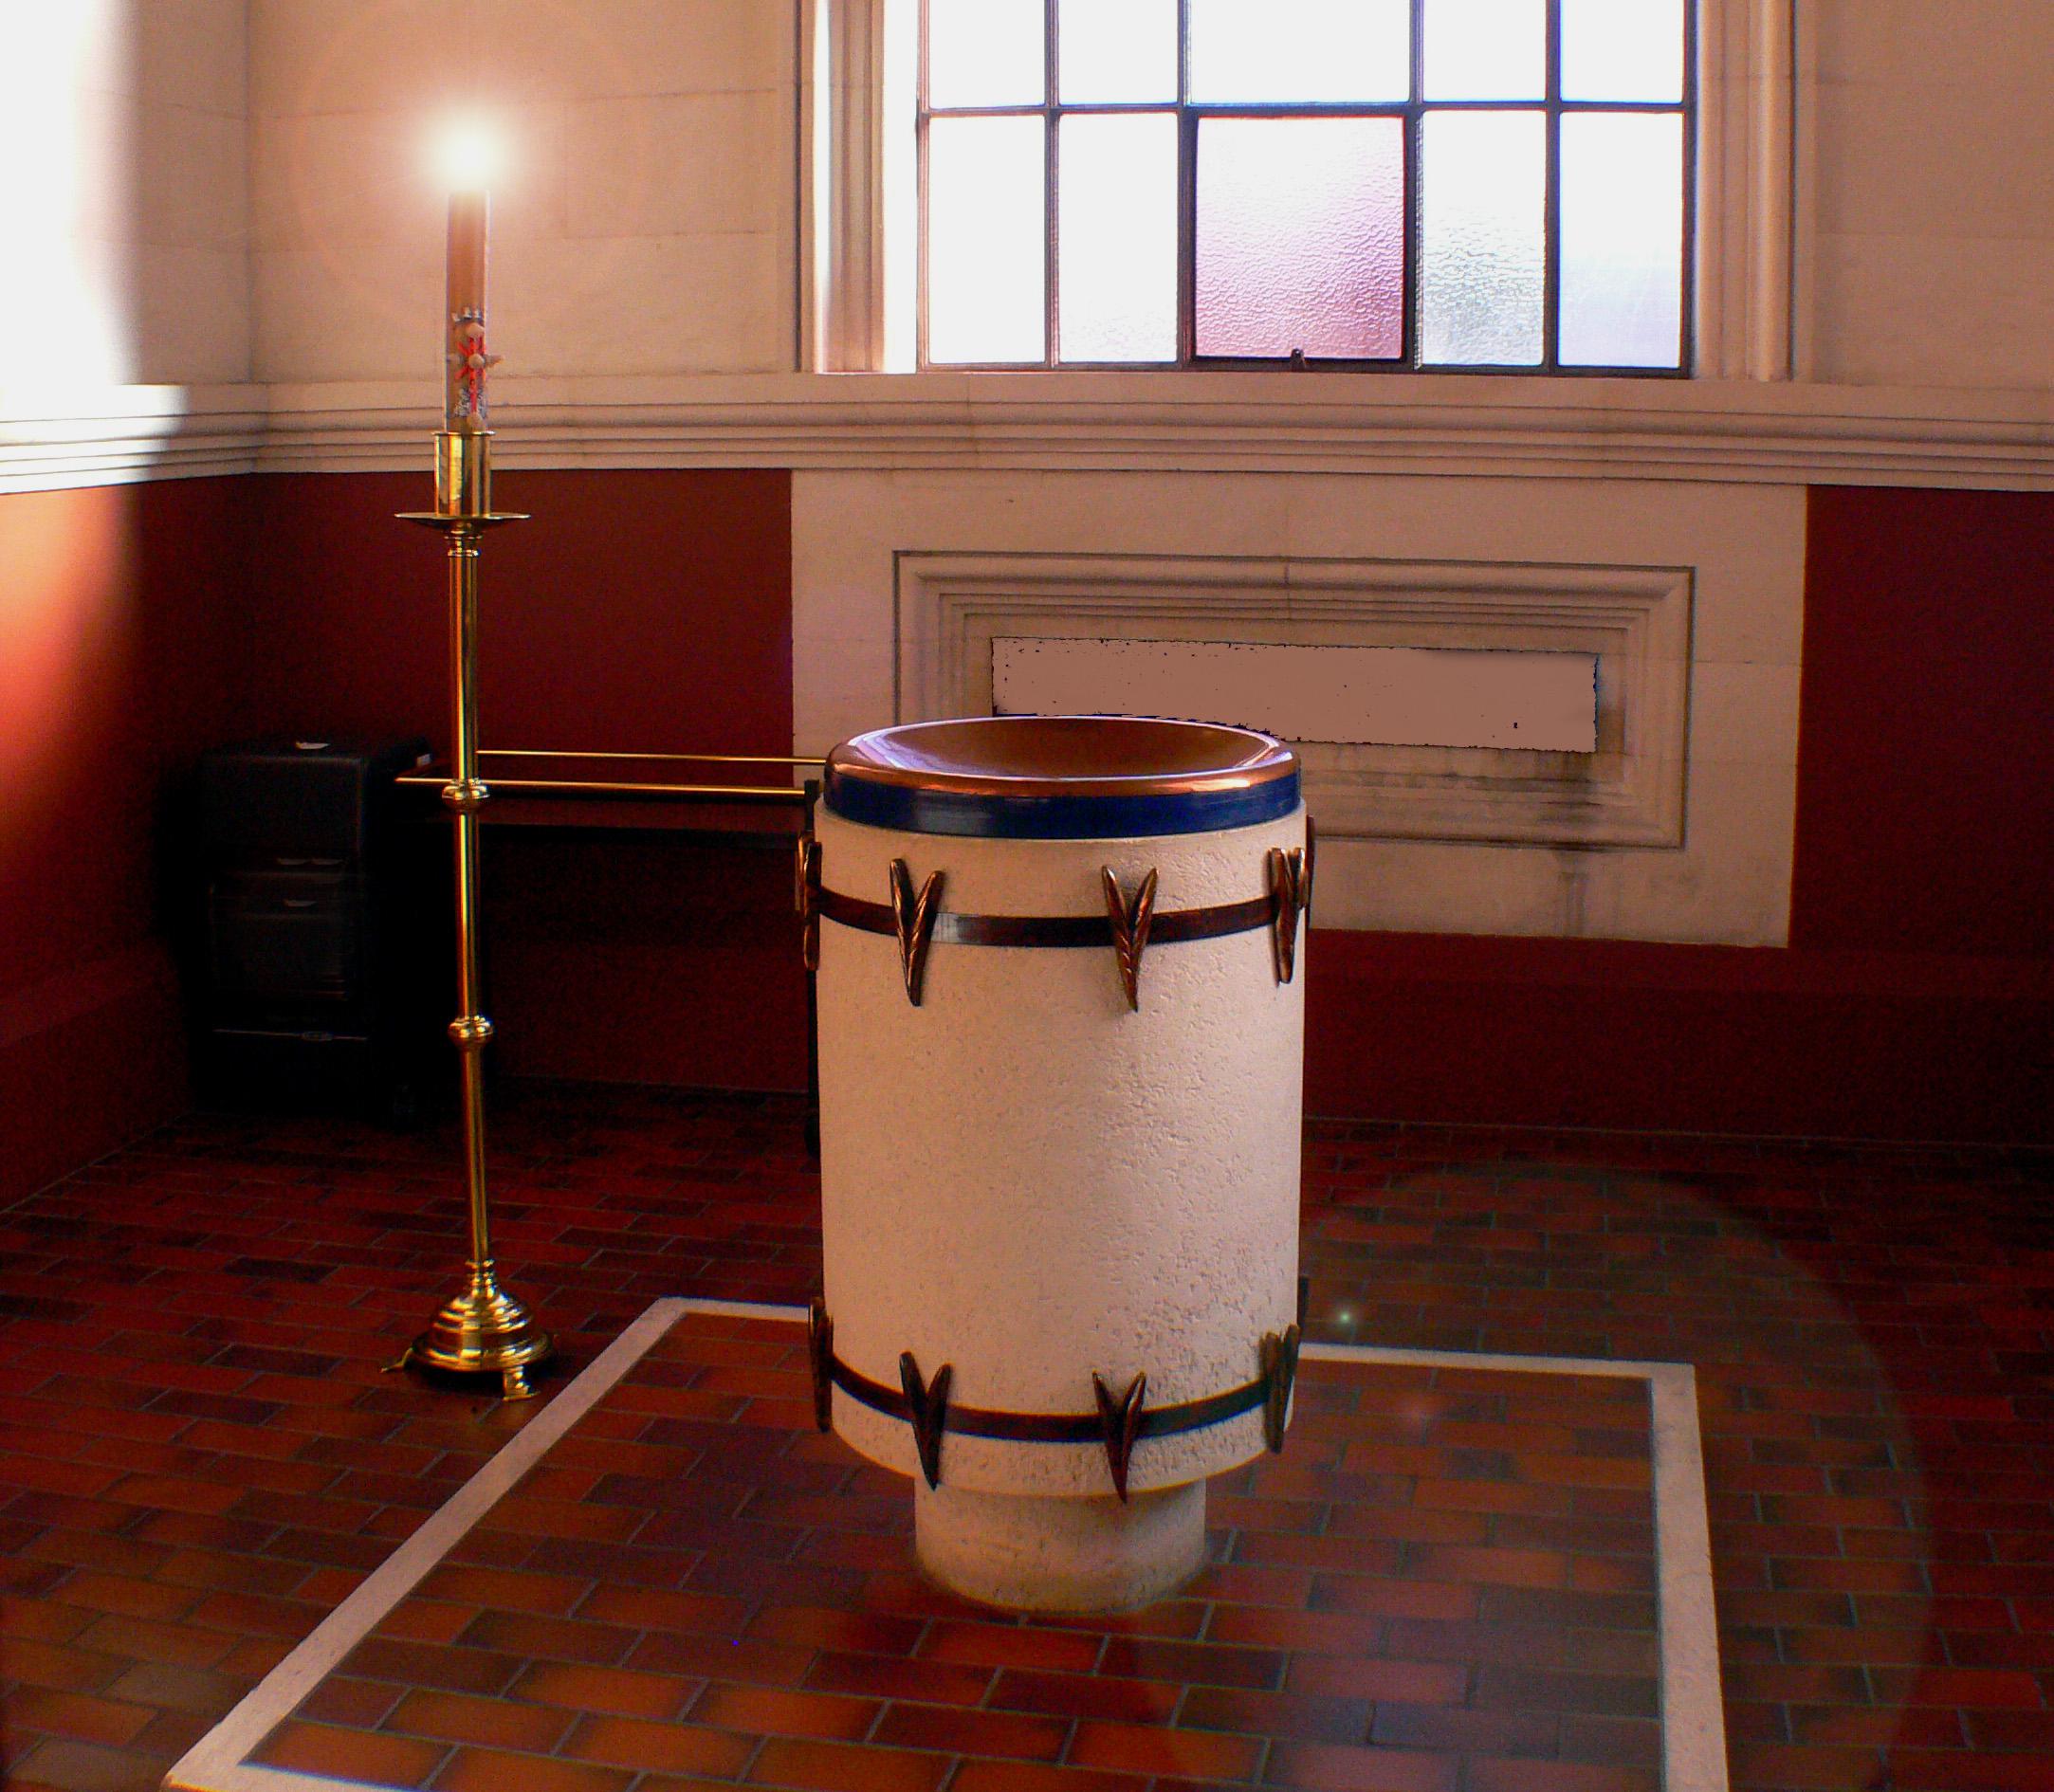
wood, floor, church, room, lighting, drum, interior design, font, christchurch, canterbury, catholicchurch, oamarulimestone, churcharchitecture, baptisim, man made object, skin head percussion instrument